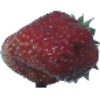
Label: Strawberry Wedge 1